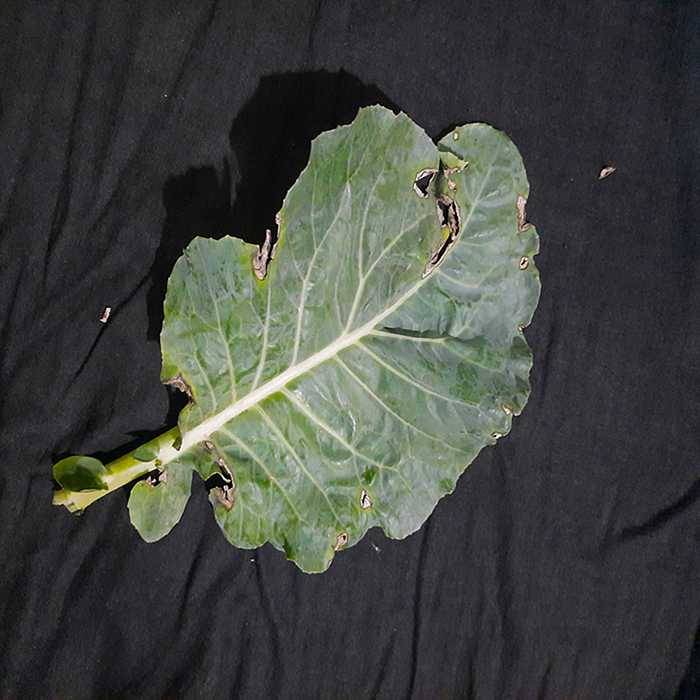
Plant: Cauliflower
Label: Downy mildew